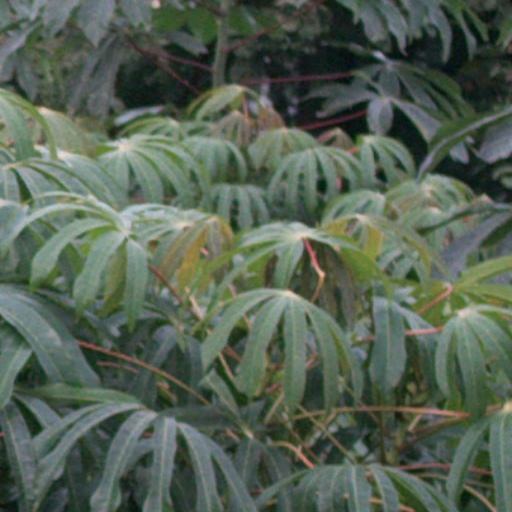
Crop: cassava